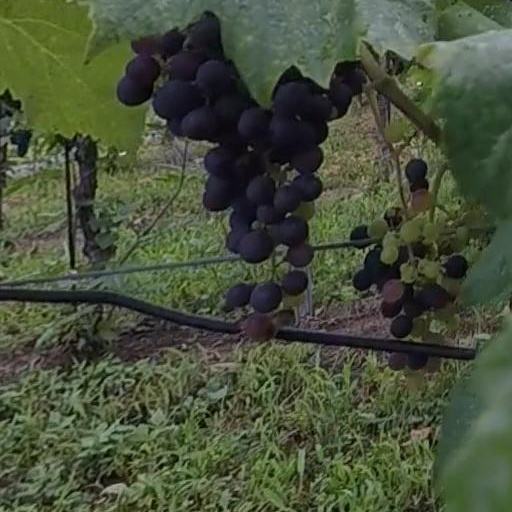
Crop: grape